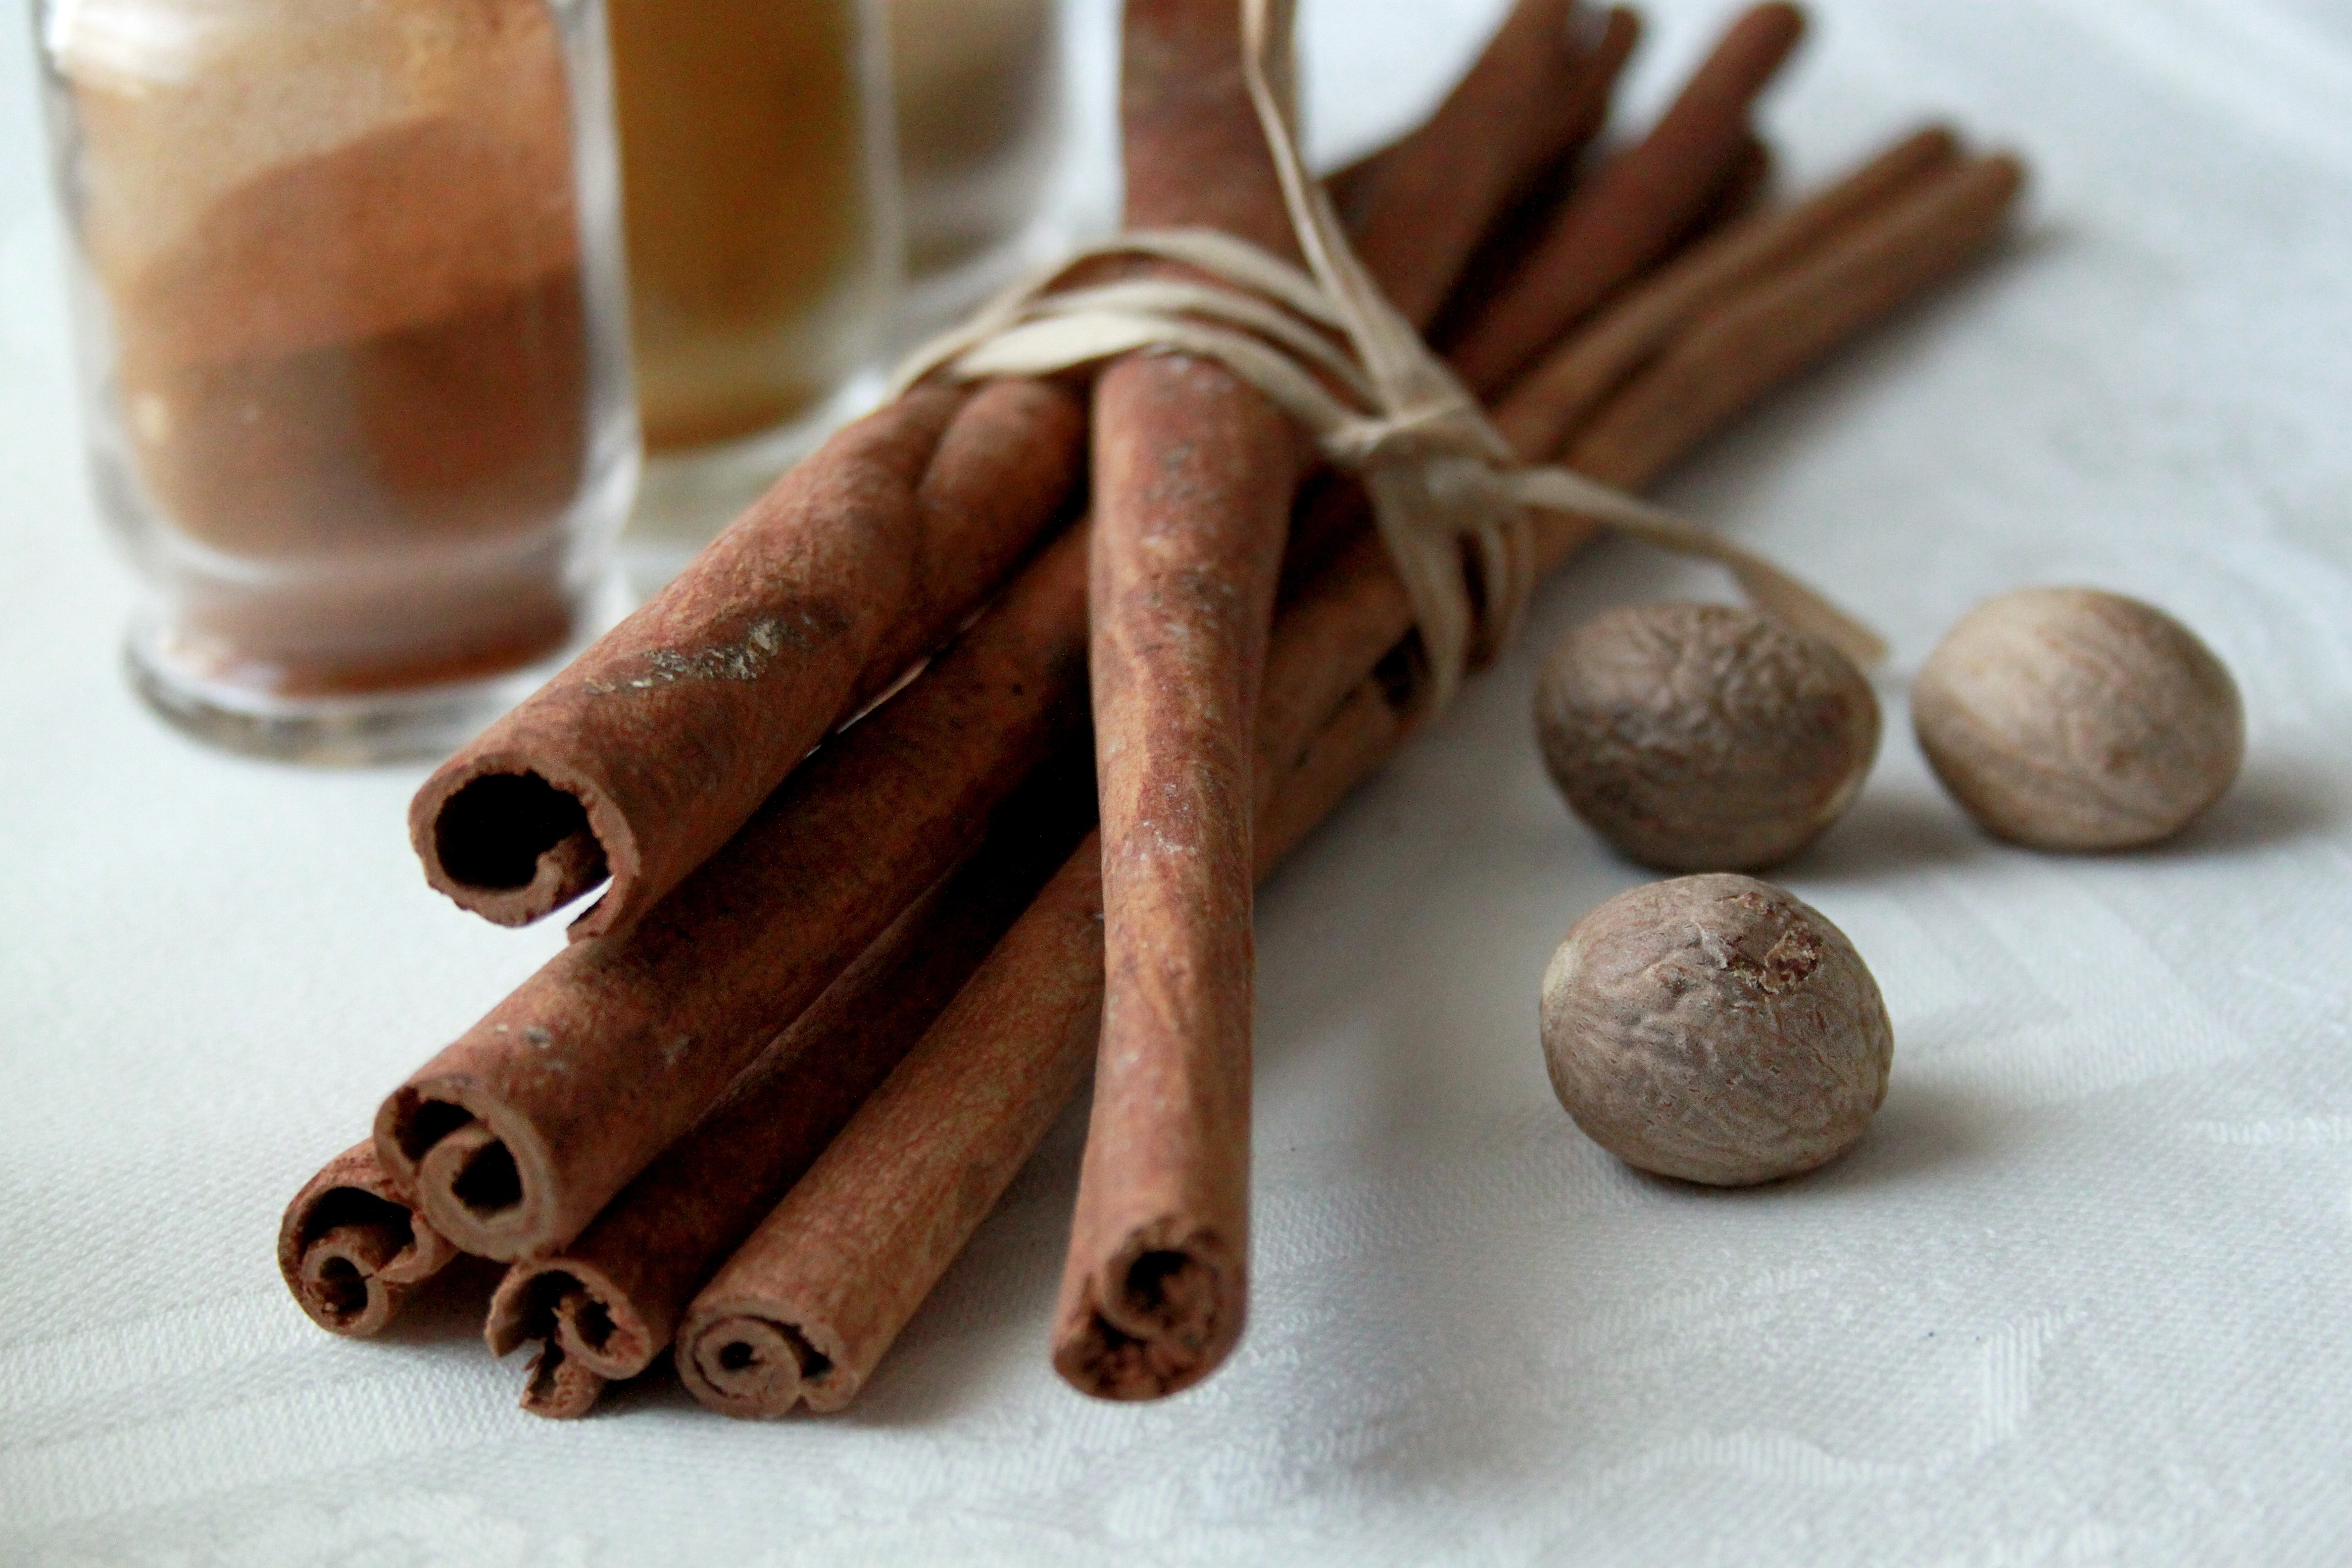
food, produce, kitchen, drink, recipe, eat, cook, cinnamon, spices, foods, nutmeg, gastronomy, ingredients, aromatic, flavor, alimentari, an ingredient